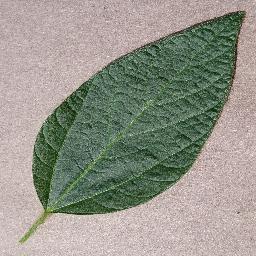
Label: Soybean___healthy